Paolo Veronese

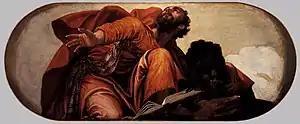
"St Mark", San Sebastiano (1556–57)

By 1541, Veronese was apprenticed with Antonio Badile, who was later to become his father-in-law, and in 1544 was an apprentice of Giovanni Francesco Caroto; both were leading painters in Verona. An altarpiece painted by Badile in 1543 includes striking passages that were most likely the work of his fifteen-year-old apprentice; Veronese's precocious gifts soon surpassed the level of the workshop, and by 1544 he was no longer residing with Badile. Although trained in the culture of Mannerism then popular in Parma, he soon developed his own preference for a more radiant palette.